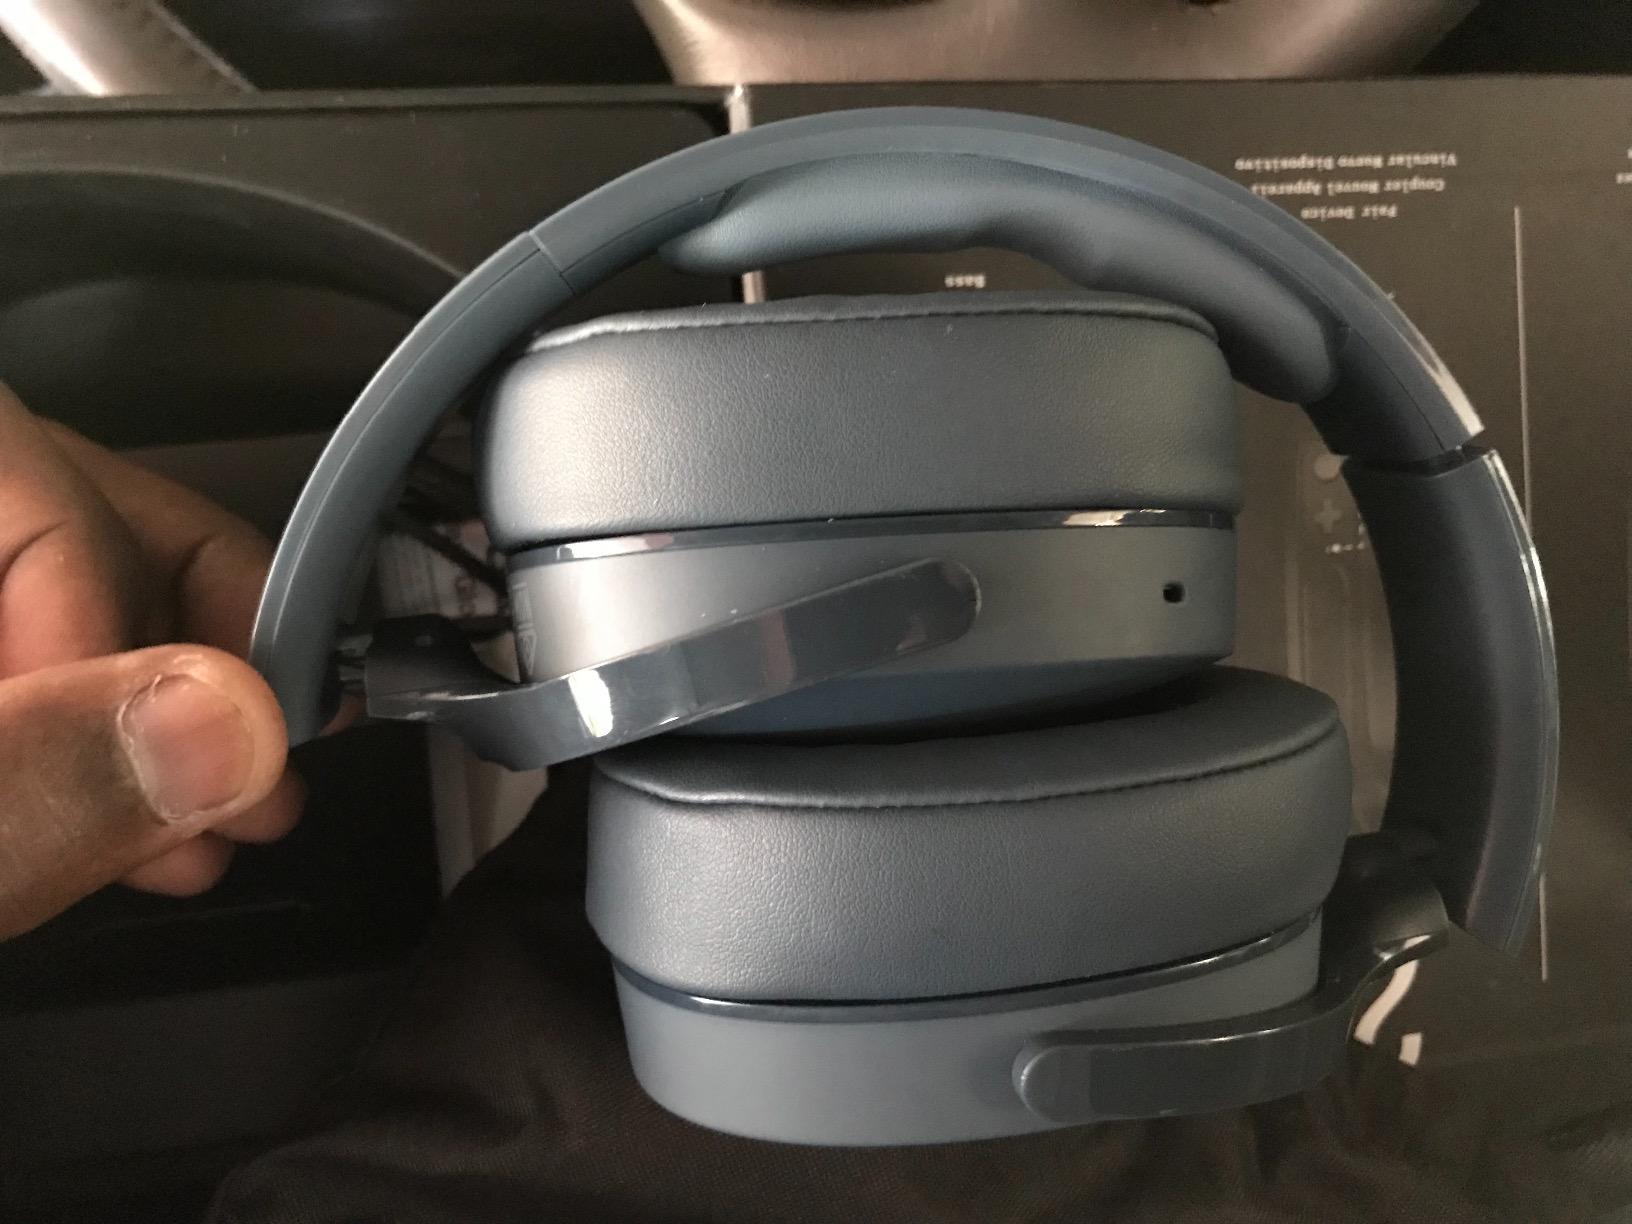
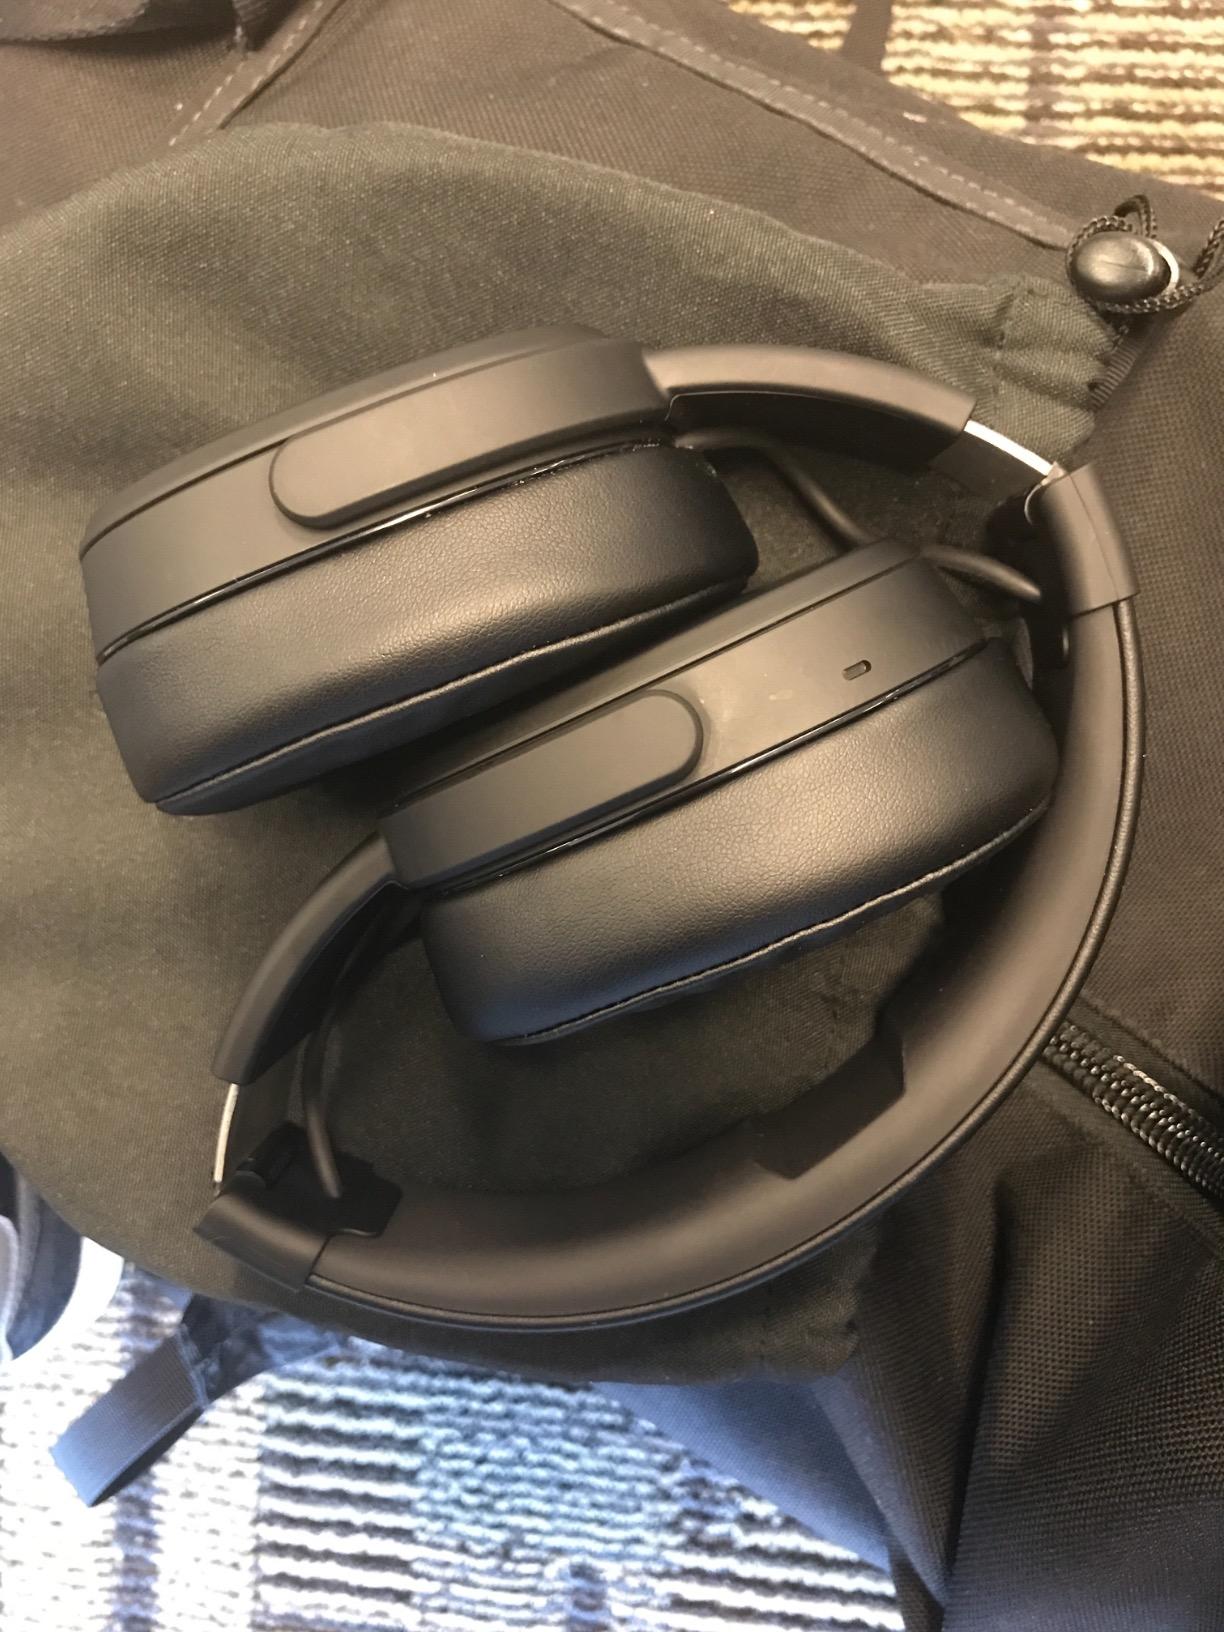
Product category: headphones
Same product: yes